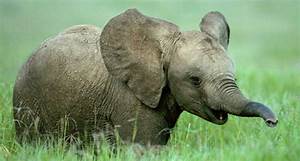
Label: elephant